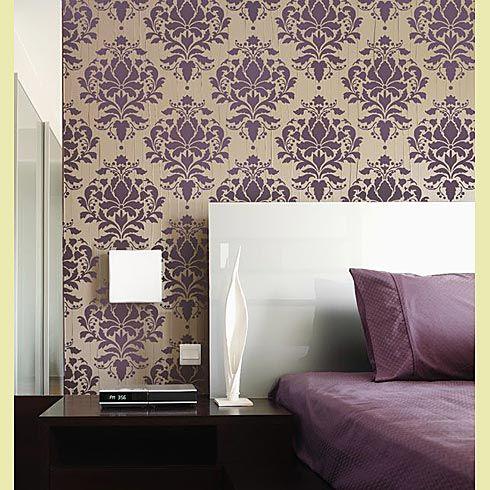
textile never goes out of style .
Relation: Subjective, Story